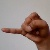
The image shows a hand gesture representing the letter 'J' in Indian Sign Language.